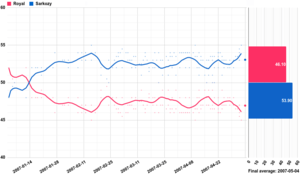
L'élection présidentielle française de 2007, neuvième élection présidentielle de la Vᵉ République et huitième au suffrage universel direct, est un scrutin qui permet d'élire le président de la République pour un mandat de cinq ans. Le président sortant, Jacques Chirac, n'est pas candidat.